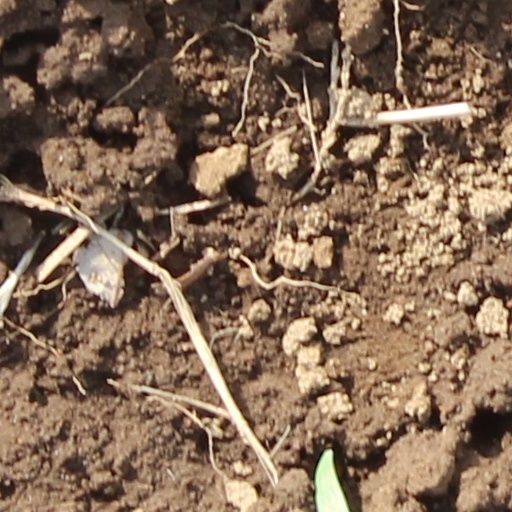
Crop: wheat